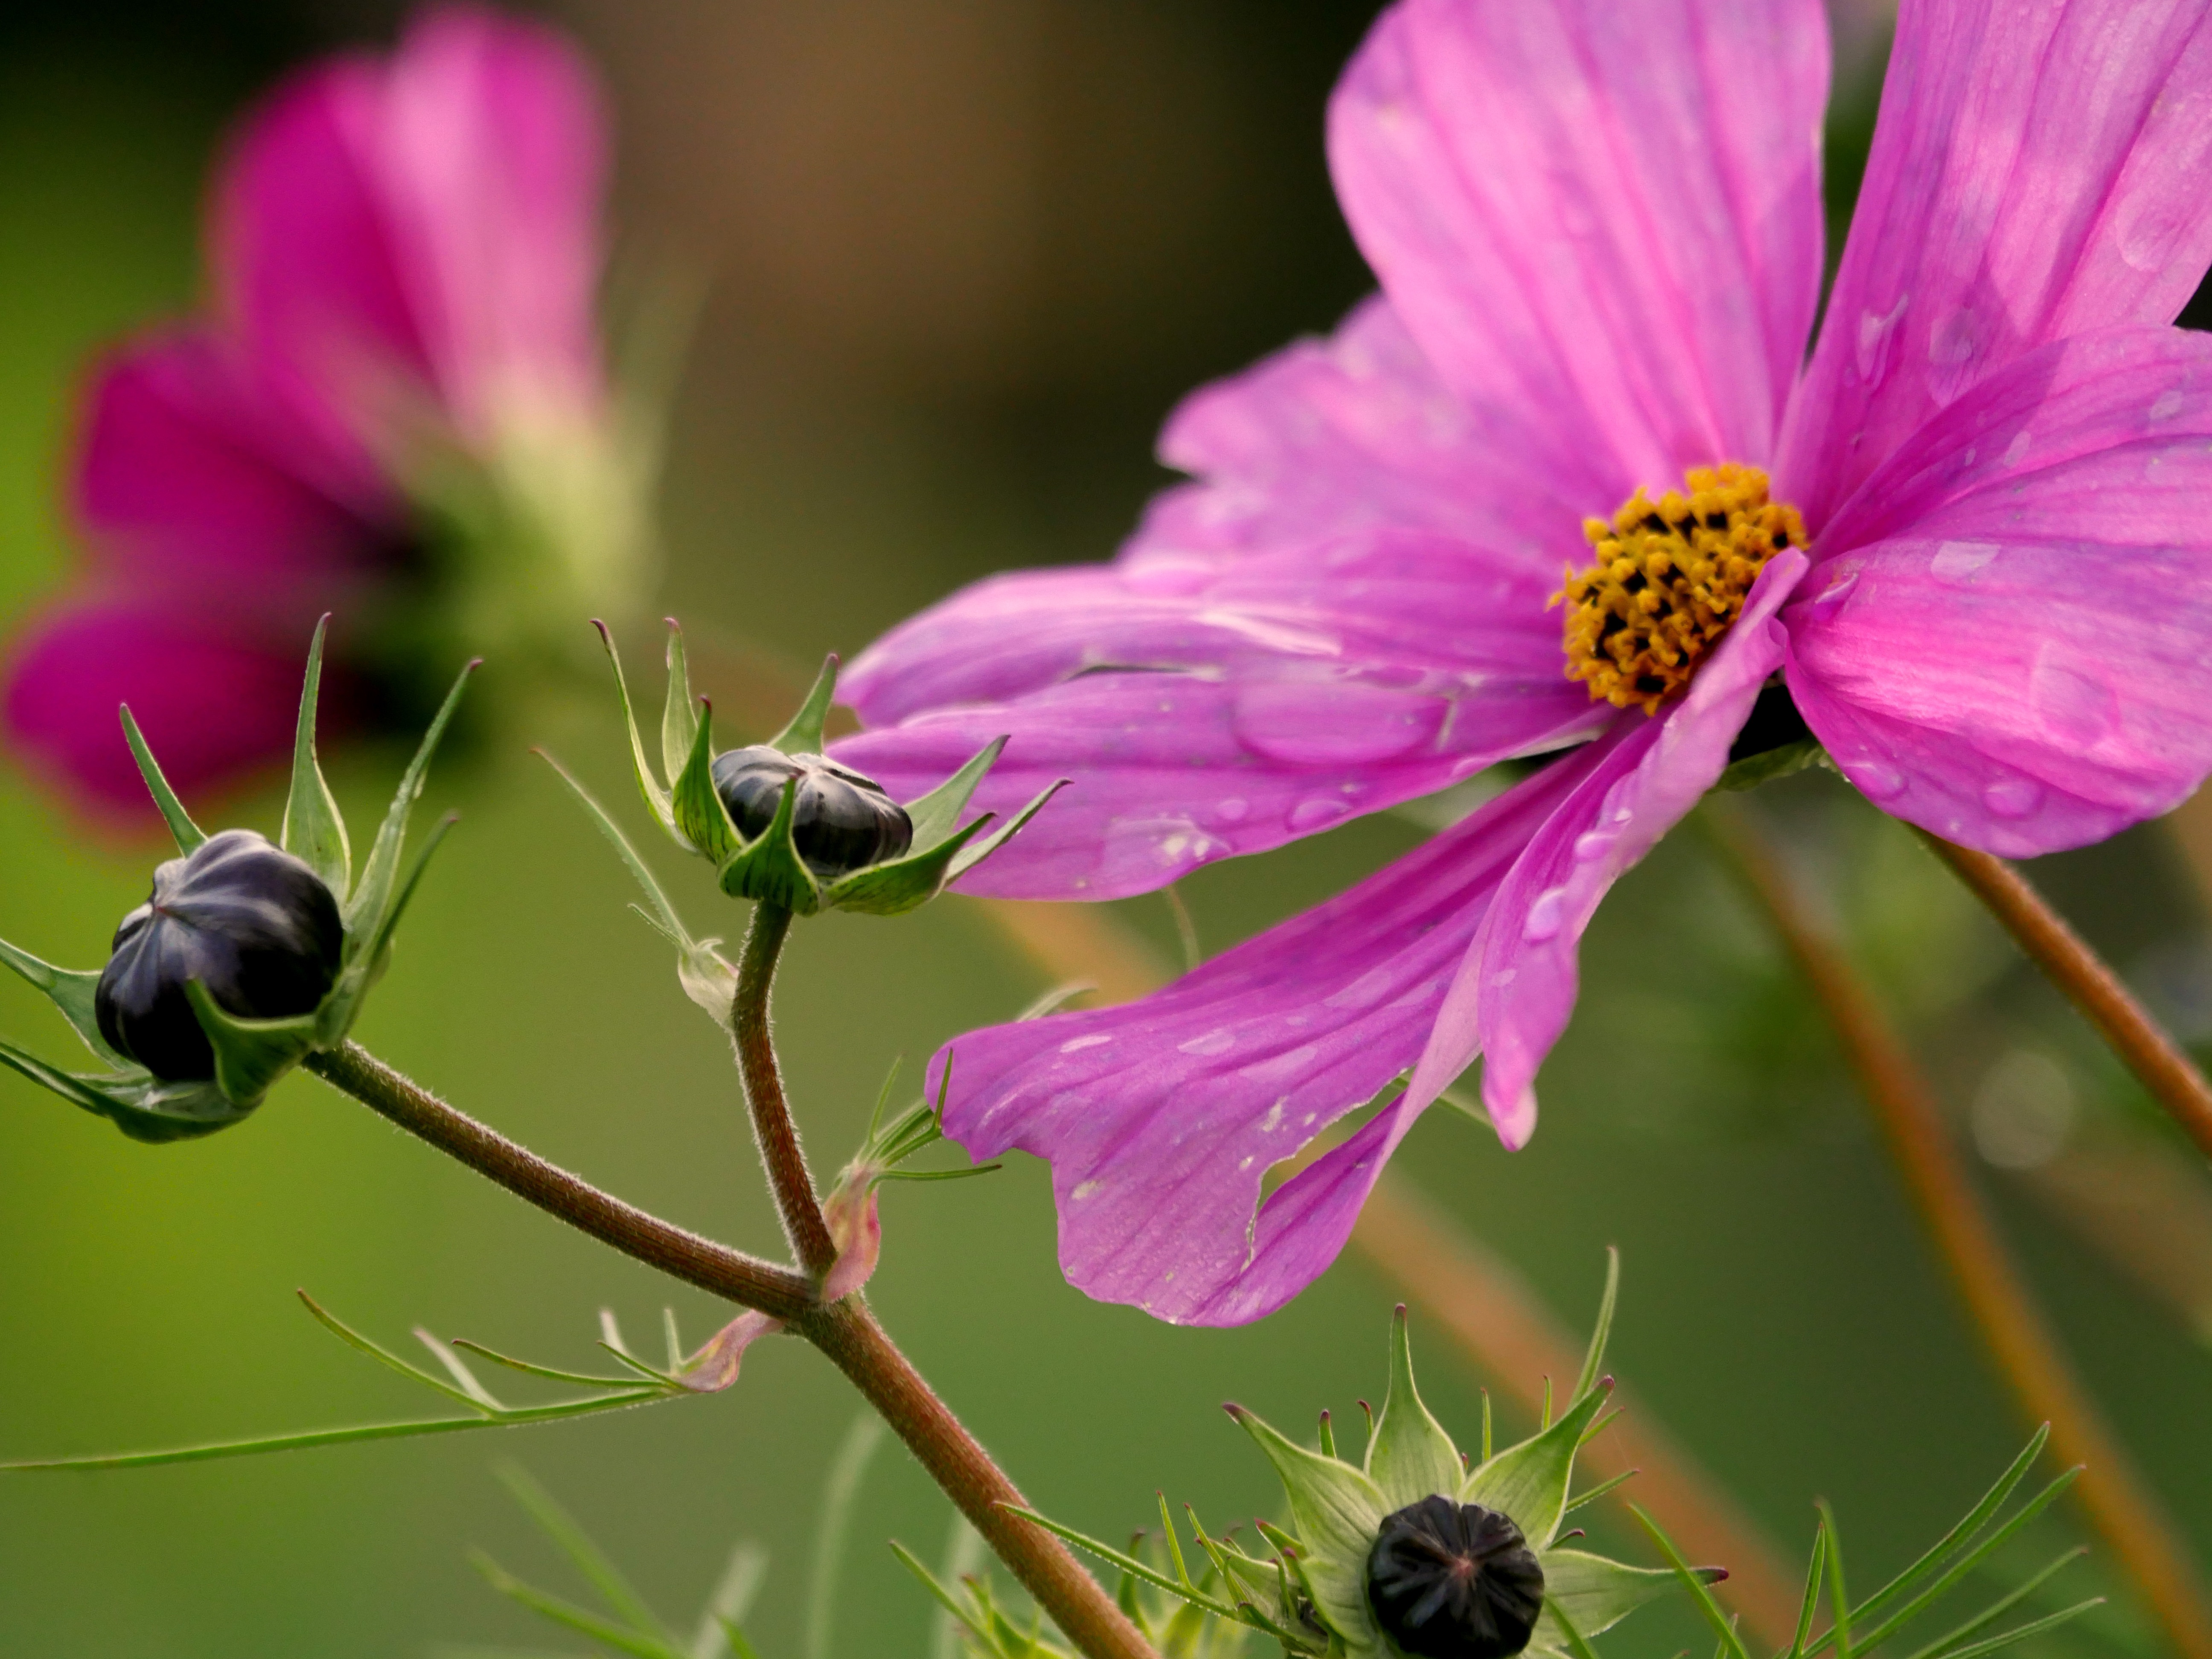
nature, blossom, plant, photography, cosmos, flower, petal, bloom, summer, pollen, insect, autumn, botany, garden, pink, close, flora, wildflower, close up, shrub, violet, bee, wildflowers, bud, flower meadow, nectar, composites, macro photography, ornamental plant, cosmea, kosmee, aster like, cosmos bipinnatus, summer meadow, flowering plant, daisy family, plant stem, land plant, membrane winged insect, garden cosmos